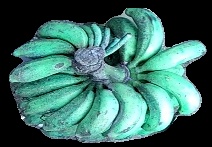
Variety: rasbale
Grade: grade3